Velykomykhailivka

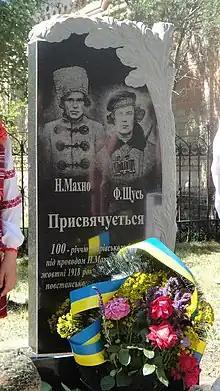
Memorial to Nestor Makhno and Fedir Shchus commemorating the 100th anniversary of the Battle of Dibrivka

In 1913, Velykomykhailivka had 1059 households, 5 schools, a medical and veterinary hospital, a post office, a brick and tile factory, three steam mills, two steam oil mills, a warehouse for agricultural implements and a telephone exchange. In 1918, Velykomykhailivka was the site of the Battle of Dibrivka, during which the insurgent forces led by Nestor Makhno and Fedir Shchus defeated the Austro-Hungarian Army in battle.